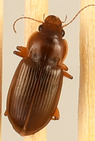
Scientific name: Amara carinata
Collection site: North Sterling NEON (STER), plot STER_031